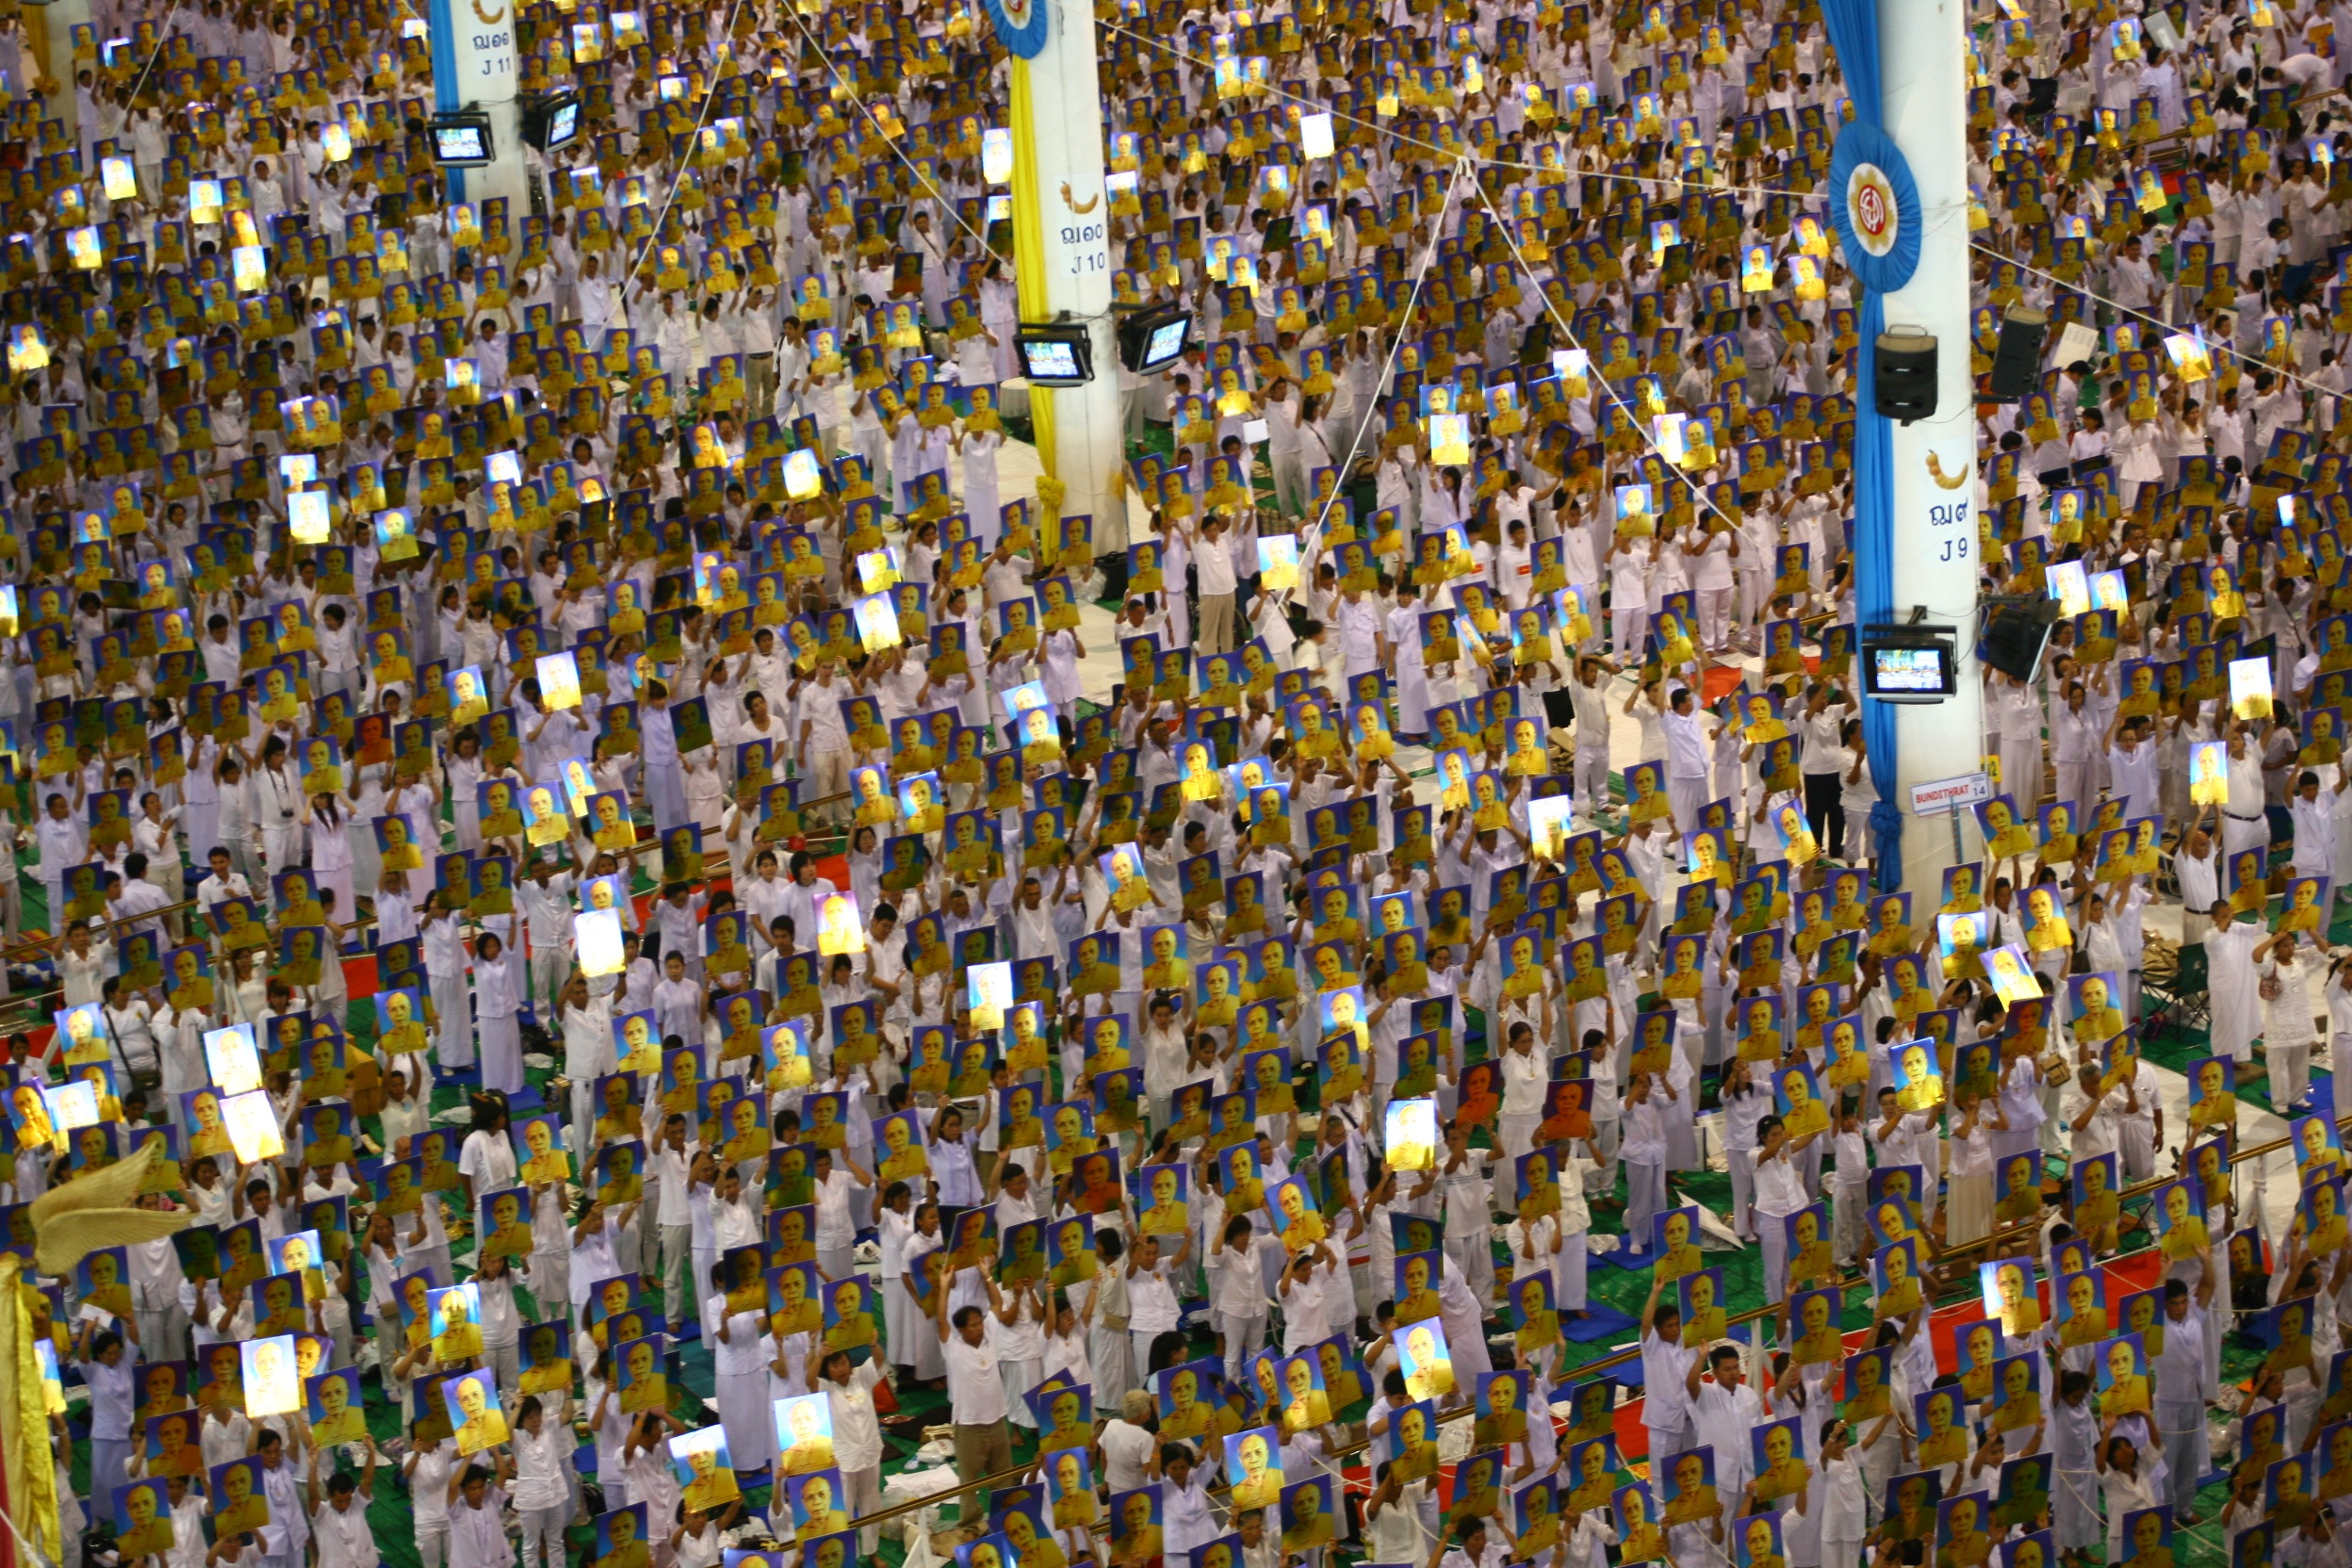
gathering, people, city, crowd, religion, thailand, ceremony, demonstration, protest, many, wat, marching, buddhists, believers, human settlement, dhammakaya pagoda, phra dhammakaya